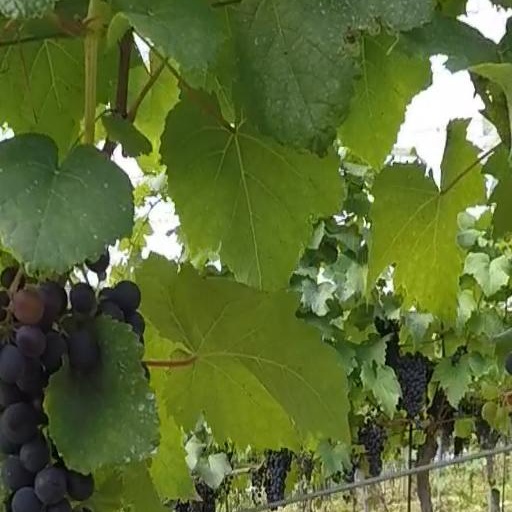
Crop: grape